Takeminakata

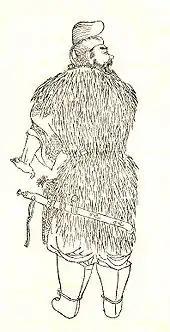
Mononobe no Moriya

Two texts, the "Monoimi no rei" and the "Suwa Shichū" (陬波私注 "Personal Notes on the "Suwa Mishirusibumi"," written 1313–1314), mention an oral legend about Suwa Myōjin pacifying the waves of the four seas by subduing an unruly frog god.